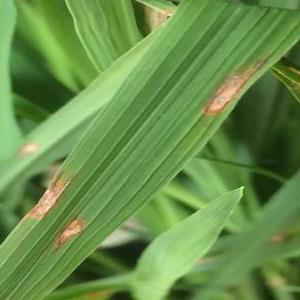
Disease: Blast